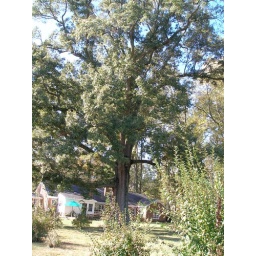
This oak tree behind the Purcell house is estimated to be around 375 years old.